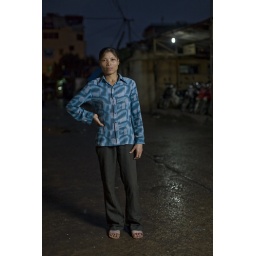
Woman in blue shirt